History of modern period domes

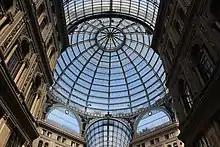
The Galleria Umberto I in Italy.

Elaborate covered shopping arcades, such as the Galleria Vittorio Emanuele II in Milan and the Galleria Umberto I in Naples, included large glazed domes at their cross intersections. The dome of the Galleria Vittorio Emanuele II (1863–1867) rises to 145 feet above the ground and has the same span as the dome of St. Peter's Basilica, with sixteen iron ribs over an octagonal space at the intersection of two covered streets. It is named after the first king of a united Italy.